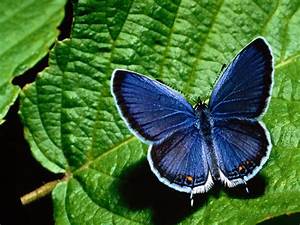
Label: farfalla